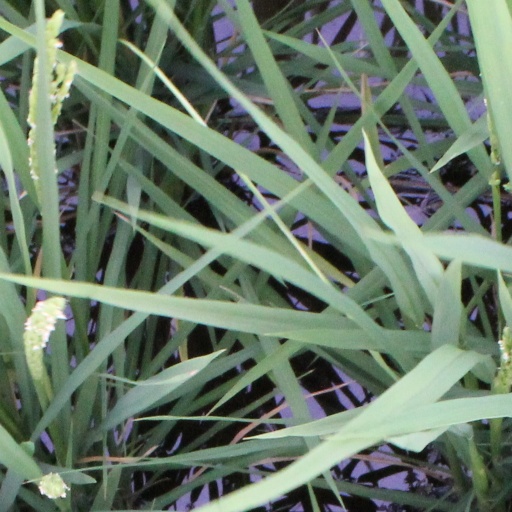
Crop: rice